Paul Dietzel

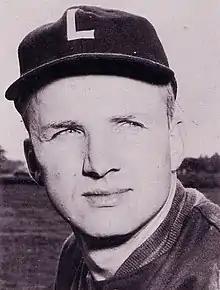

Paul Franklin Dietzel (September 5, 1924 – September 24, 2013) was an American college football player, coach, and athletics administrator. He served as the head coach at Louisiana State University (1955–1961), the United States Military Academy (1962–1965), and the University of South Carolina (1966–1974), compiling a career head coaching record of 109–95–5. Dietzel's 1958 LSU team concluded an 11–0 season with a win over Clemson in the Sugar Bowl and was a consensus national champion. For his efforts that year, Dietzel was named the National Coach of the Year by both the American Football Coaches Association and the Football Writers Association of America. Dietzel also served as the athletic director at South Carolina (1966–1974), Indiana University Bloomington (1977–1978), LSU (1978–1982), and Samford University (1985–1987).